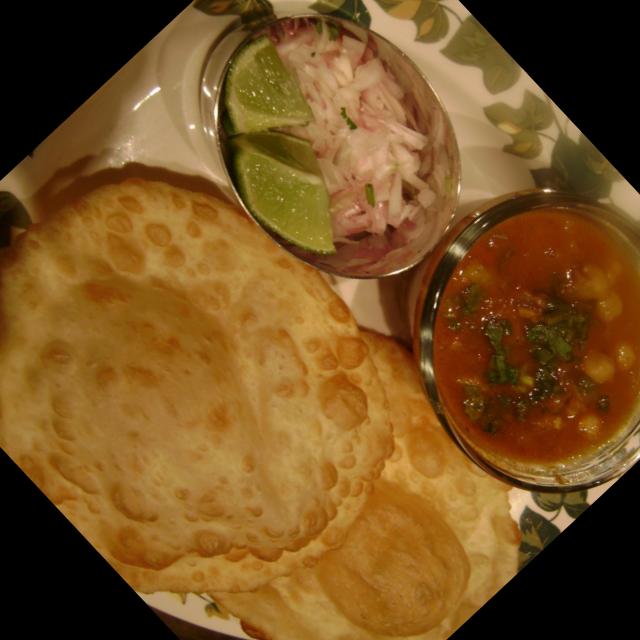
Dish: chole_bhature